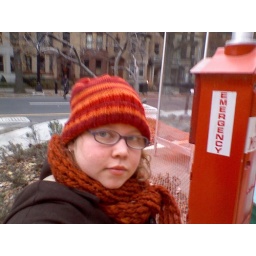
me in striped hat 2